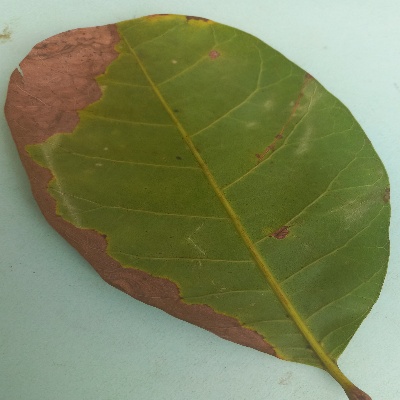
Crop: Cashew
Condition: anthracnose